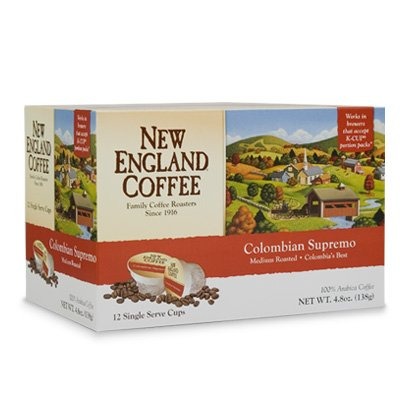
Item Name: New England Coffee Colombian Supremo K-Cups
Value: 24.0
Unit: Count

Price: 19.99